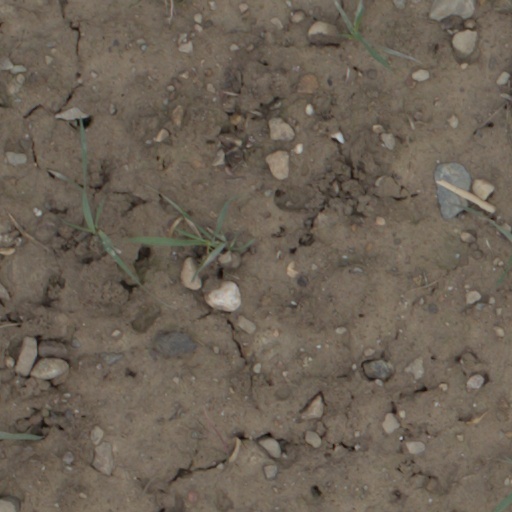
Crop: wheat